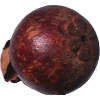
Label: mangostan